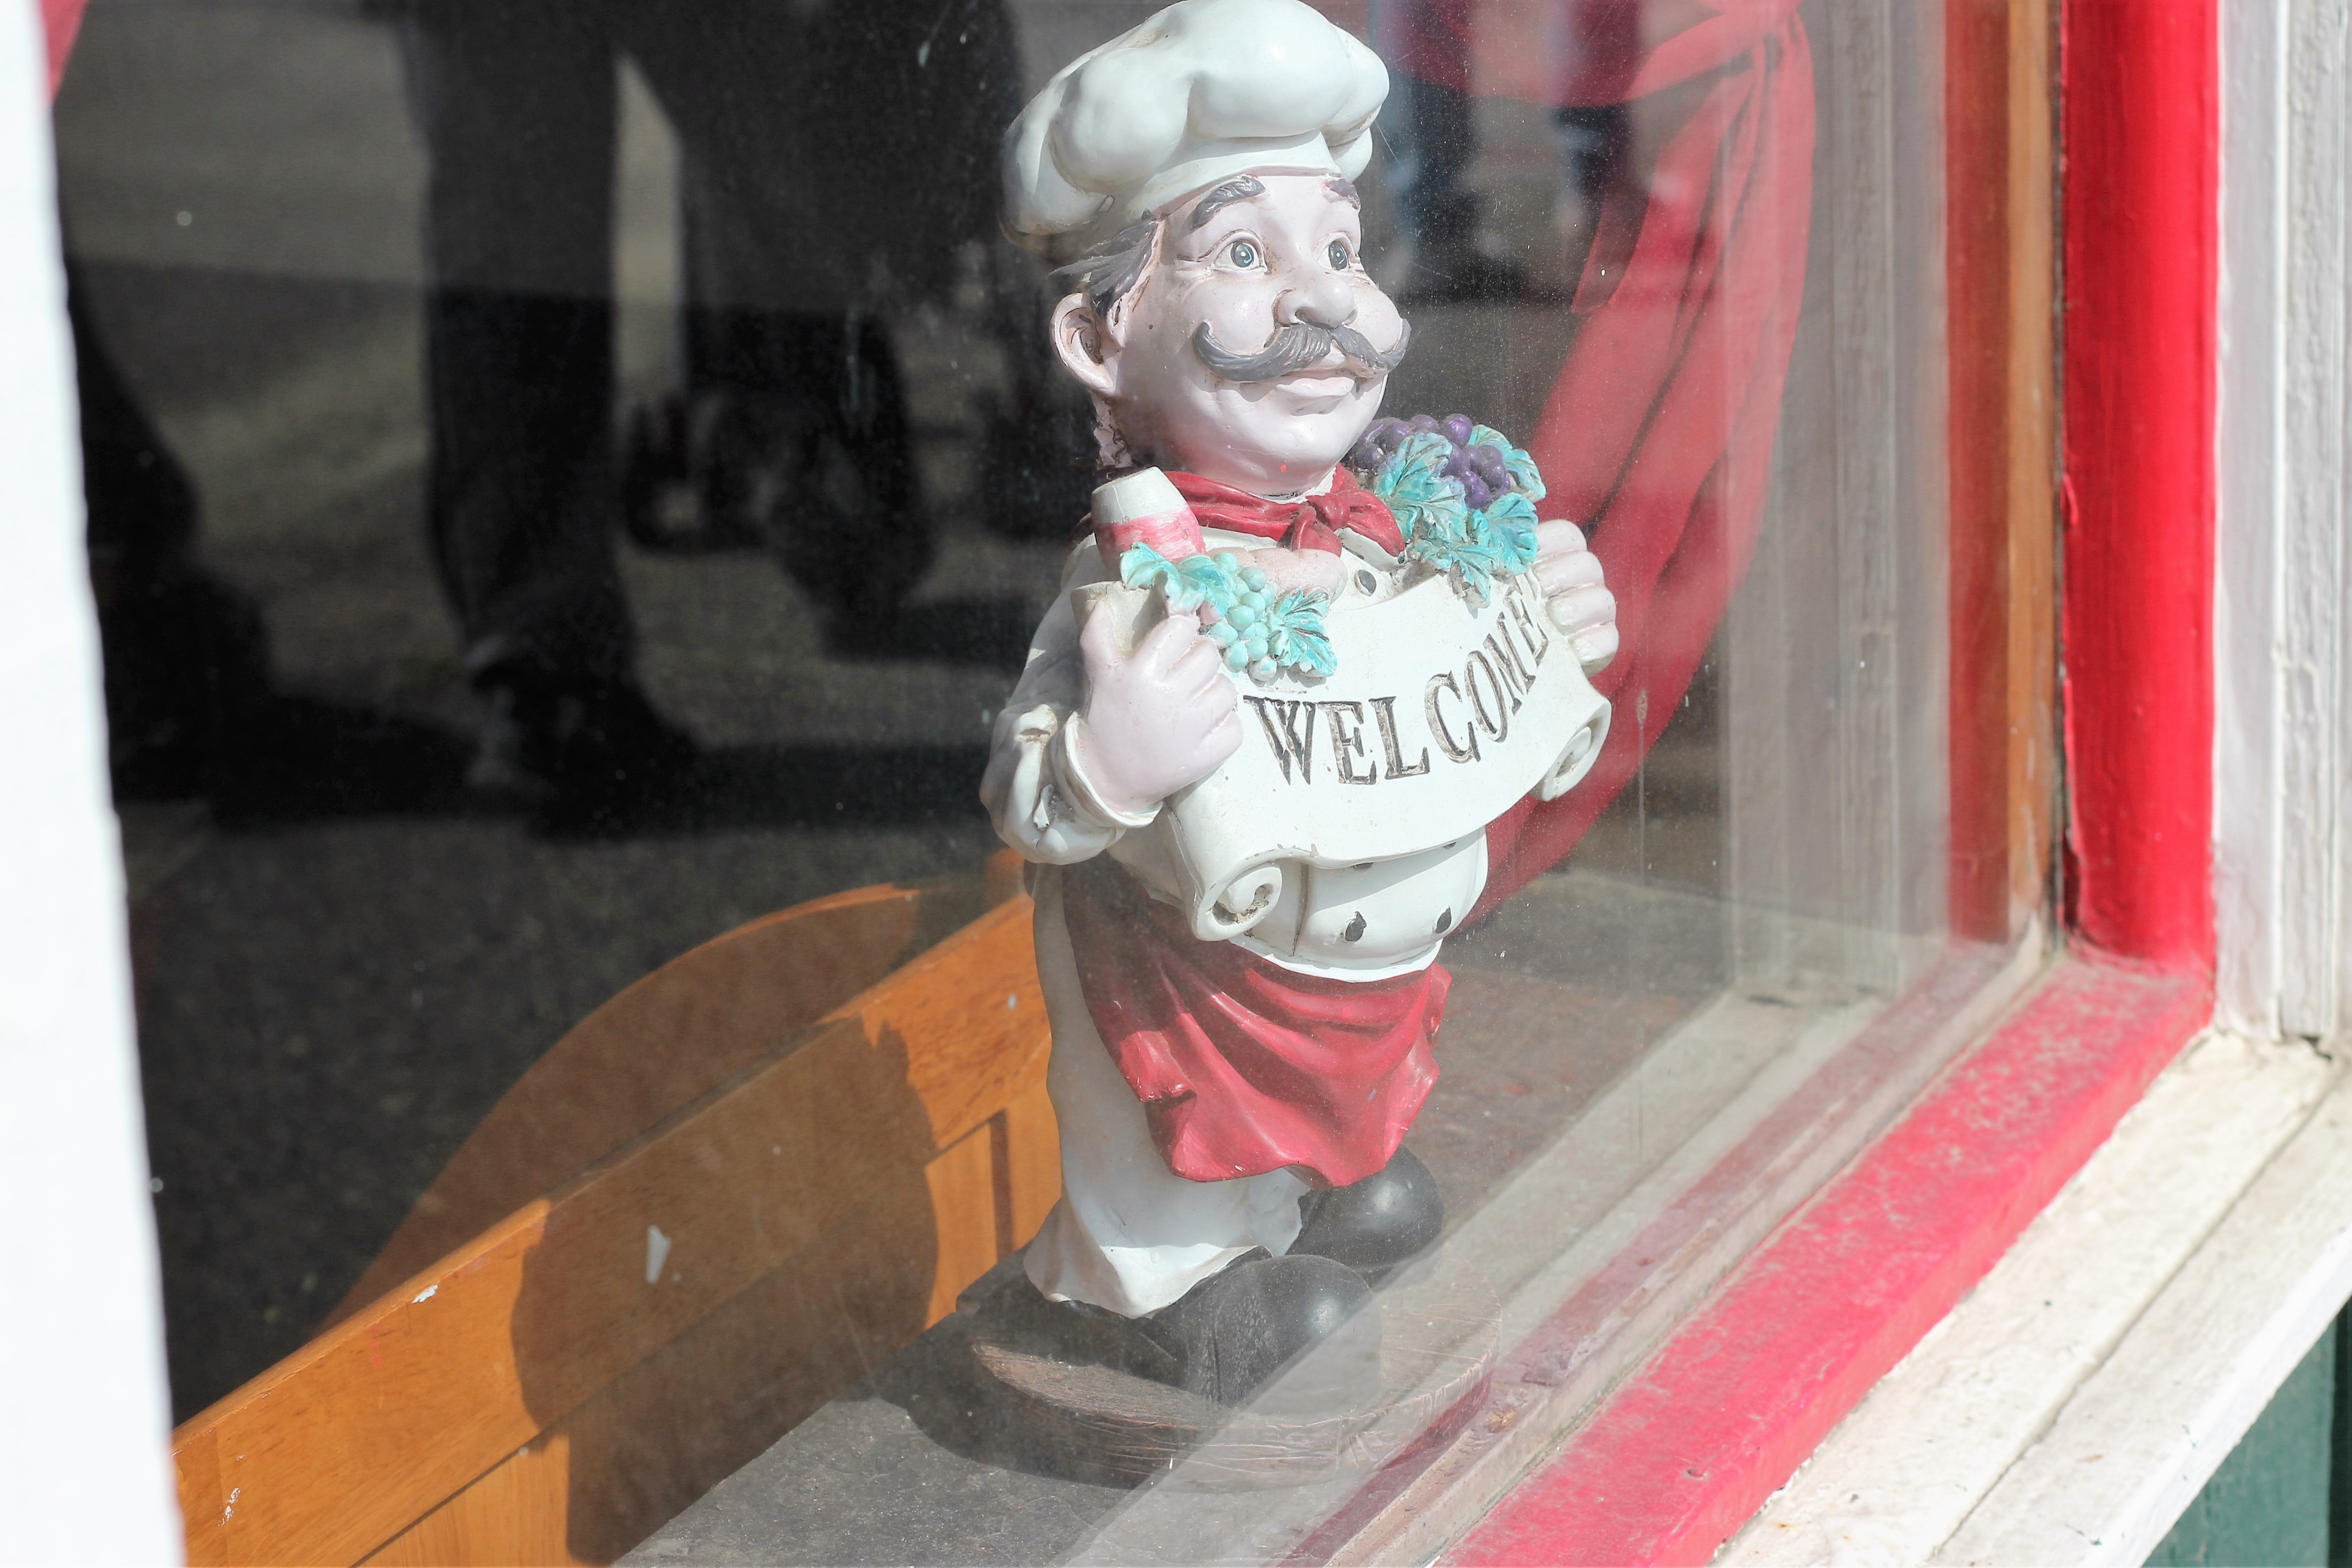
restaurant, monument, statue, decoration, red, color, chef, temple, day